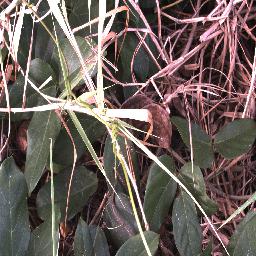
Label: negative